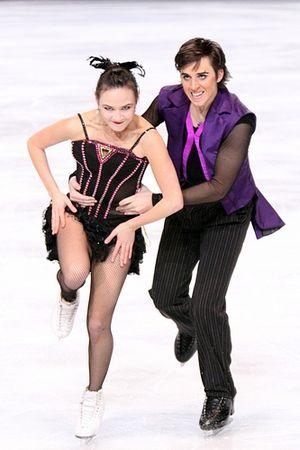
Greg Zuerlein, né le 26 octobre 1988 à Cincinnati, est un patineur artistique américain retraité depuis 2011.
Madison Chock, née le 2 juillet 1992 à Redondo Beach, est une patineuse artistique américaine. Avec son partenaire Evan Bates avec lequel elle patine depuis 2011, elle est notamment médaillée de bronze aux Championnats des quatre continents 2013. En 2014, elle gagne aussi le Skate America et la Coupe de Russie après avoir participé aux Jeux olympiques de Sotchi. En 2015, elle est vice-championne du monde.